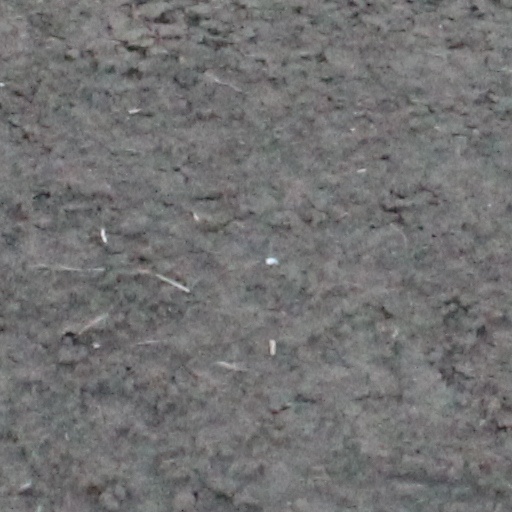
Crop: wheat